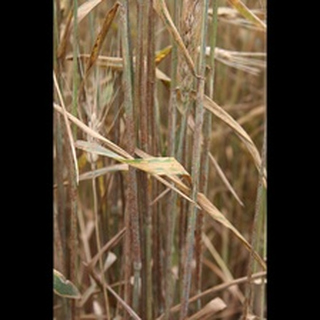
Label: wheat_black_rust